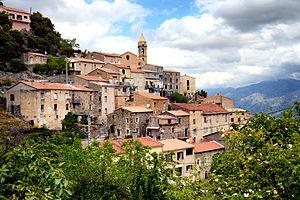
Prato-di-Giovellina est une commune française située dans la circonscription départementale de la Haute-Corse et le territoire de la collectivité de Corse. Le village appartient à la microrégion de la Giovellina dont il est historiquement le chef-lieu.